Mary Ann Beinecke Decorative Art Collection

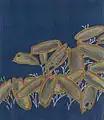
[Detail] The book of delightful and strange designs; being one hundred facsimile illustrations of the art of the Japanese stencil-cutter, to which the gentle reader is introduced (1893) In the Mary Ann Beinecke Decorative Art Collection. Sterling and Francine Clark Art Institute Library. https://archive.org/stream/bookofdelightful00tuer#page/n115/mode/2up

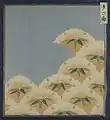
[Detail] Japanese decorated silk. In the Mary Ann Beinecke Decorative Art Collection. Sterling and Francine Clark Art Institute Library. https://archive.org/stream/Japanesedecoratedsilk#page/n15/mode/2up

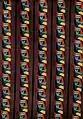
[Detail] Étoffes imprimées et papiers peints (1924) In the Mary Ann Beinecke Decorative Art Collection. Sterling and Francine Clark Art Institute Library. https://archive.org/stream/toffesimprimeset00mous#page/n41/mode/2up

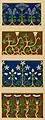
[Detail] Floriated ornament: a series of thirty-one designs (1849) In the Mary Ann Beinecke Decorative Art Collection. Sterling and Francine Clark Art Institute Library. https://archive.org/stream/floriatedornamen00pugi#page/n127/mode/2up

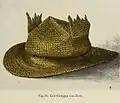
[Detail] De inlandsche kunstnijverheid in Nederlandsch Indië (1912) In the Mary Ann Beinecke Decorative Art Collection. Sterling and Francine Clark Art Institute Library. https://archive.org/stream/deinlandschekuns01jasp#page/94/mode/2up

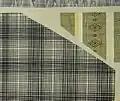
[Detail] Embroidery and textile designs (1875) In the Mary Ann Beinecke Decorative Art Collection. Sterling and Francine Clark Art Institute Library. https://archive.org/stream/embroiderytextil00np#page/n209/mode/2up.

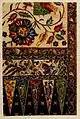
[Detail] De inlandsche kunstnijverheid in Nederlandsch Indië (1912) In the Mary Ann Beinecke Decorative Art Collection. Sterling and Francine Clark Art Institute Library. https://archive.org/stream/deinlandschekuns03jasp#page/40/mode/2up

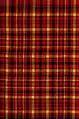
"From a plaid found at Culloden" [Detail] Old and rare Scottish tartans, with historical introduction and descriptive notices (1893) In the Mary Ann Beinecke Decorative Art Collection. Sterling and Francine Clark Art Institute Library. https://archive.org/stream/oldrarescottisht00stew#page/n253/mode/2up

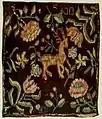
[Detail] Swedish textiles (1925) In the Mary Ann Beinecke Decorative Art Collection. Sterling and Francine Clark Art Institute Library. https://archive.org/stream/swedishtextiles00nord#page/n133/mode/2up

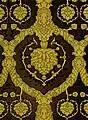
[Detail] The encyclopædia of ornament (1842)In the Mary Ann Beinecke Decorative Art Collection. Sterling and France Clark Art Institute Library. https://archive.org/stream/encyclopdiaoforn00shaw#page/n89/mode/2up

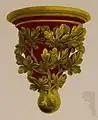
[Detail] The encyclopædia of ornament (1842)In the Mary Ann Beinecke Decorative Art Collection. Sterling and France Clark Art Institute Library. https://archive.org/stream/encyclopdiaoforn00shaw#page/n177/mode/2up

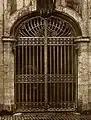
[Detail] Il ferro nell'arte italiana (1910) Cancello nella Sagrestia di S. Pietro Vaticano. In the Mary Ann Beinecke Decorative Art Collection. Sterling and Francine Clark Art Institute Library. https://archive.org/stream/ilferronellartei00ferr#page/214/mode/2up

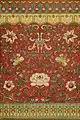
[Detail] Examples of Chinese ornament selected from objects in the South Kensington museum and other collections (1867) In the Mary Ann Beinecke Decorative Art Collection. Sterling and Francine Clark Art Institute Library. https://archive.org/stream/examplesofchines1867jone#page/n183/mode/2up

The Mary Ann Beinecke Decorative Art Collection is a research collection of more than 1200 volumes on textiles and decorative art subjects, which is held in the Library of the Sterling and Francine Clark Art Institute.